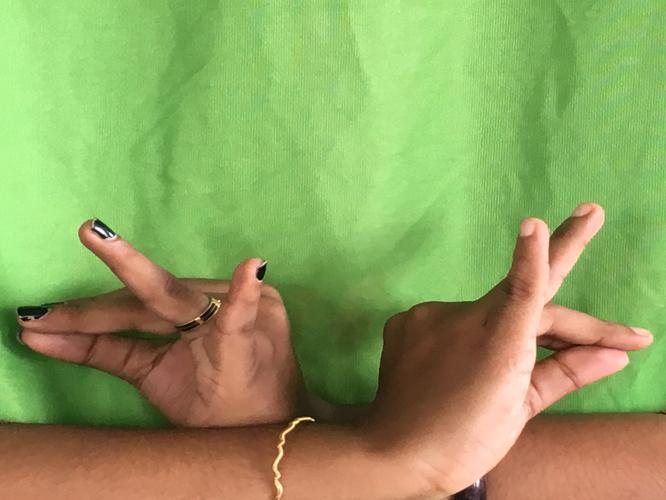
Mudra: Katakavardhana
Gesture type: double_hand